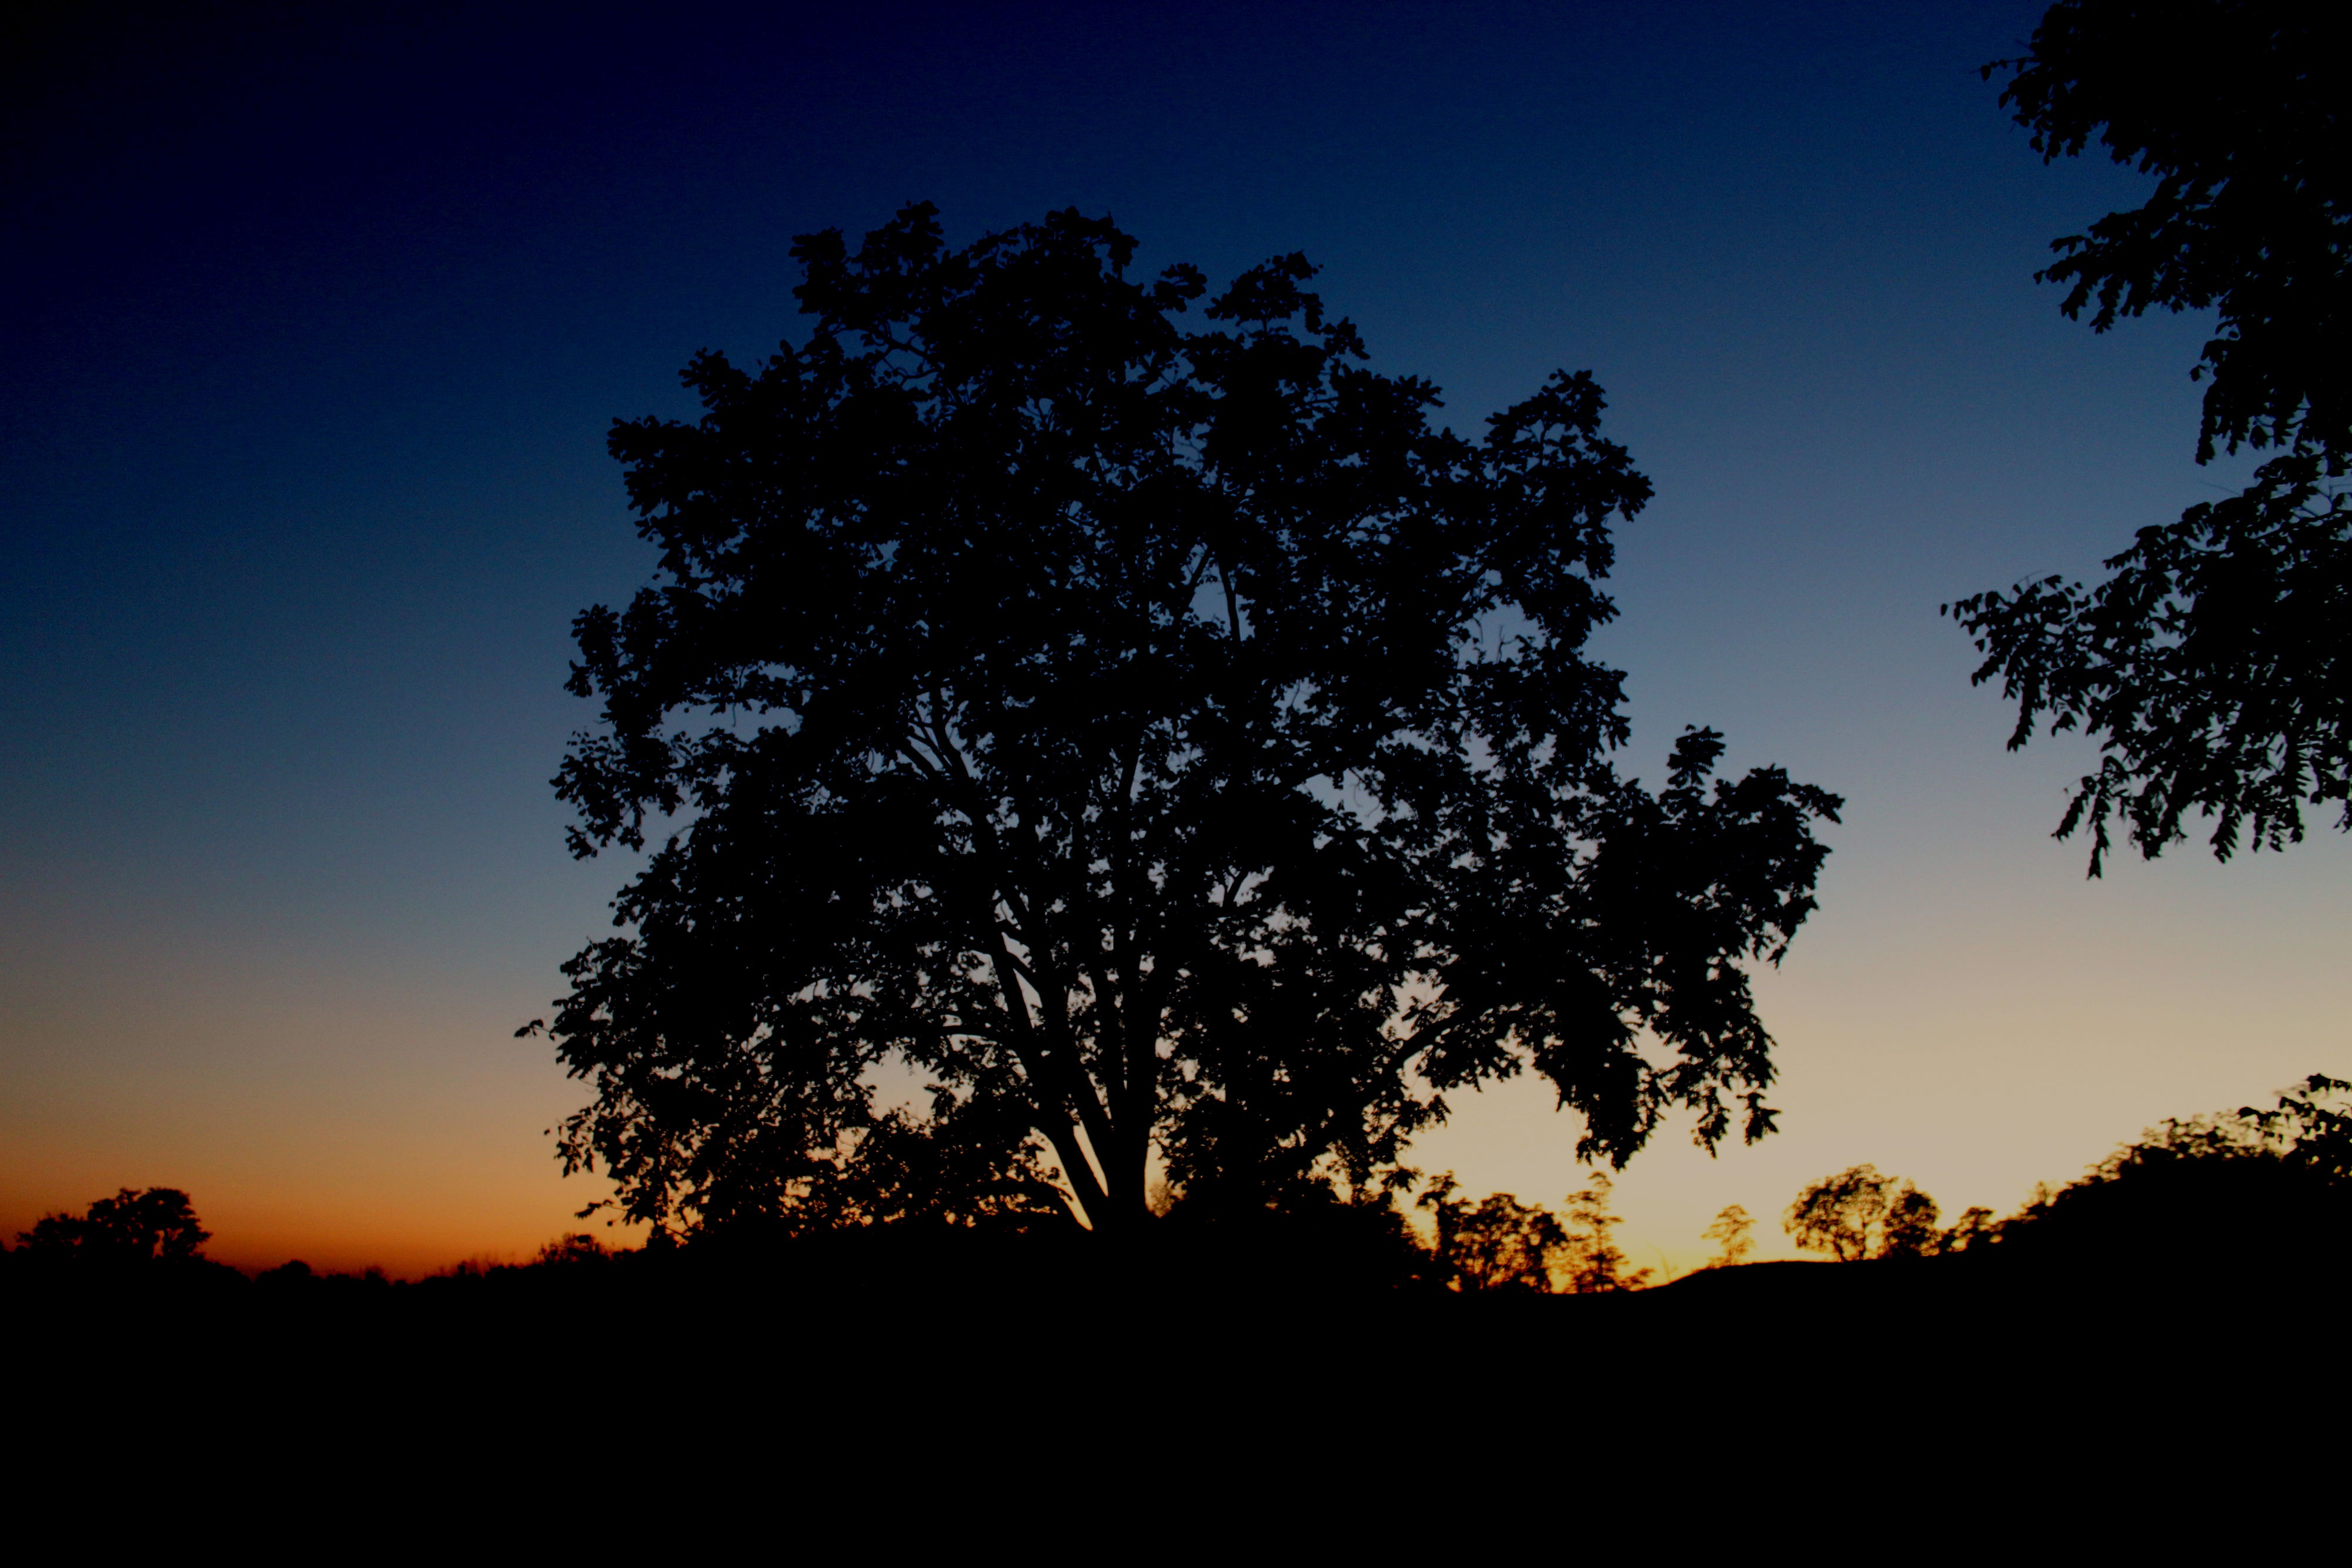
landscape, tree, nature, horizon, branch, silhouette, cloud, plant, sky, sun, sunrise, sunset, field, sunlight, morning, dawn, atmosphere, dark, dusk, evening, darkness, savanna, outdoors, afterglow, tree silhouette, atmospheric phenomenon, woody plant